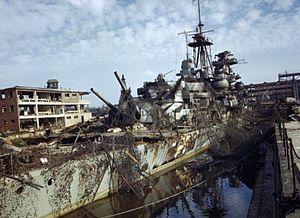
Le croiseur lourd allemand Admiral Hipper était, avec le Blücher et le Prinz Eugen, un des trois croiseurs lourds de la Kriegsmarine pendant la Seconde Guerre mondiale. Il porte le nom de l'amiral Hipper, commandant des croiseurs de bataille allemands durant la Bataille du Jutland en 1916, et qui a succédé à l'amiral Scheer comme commandant de la Flotte de Haute Mer en 1918.